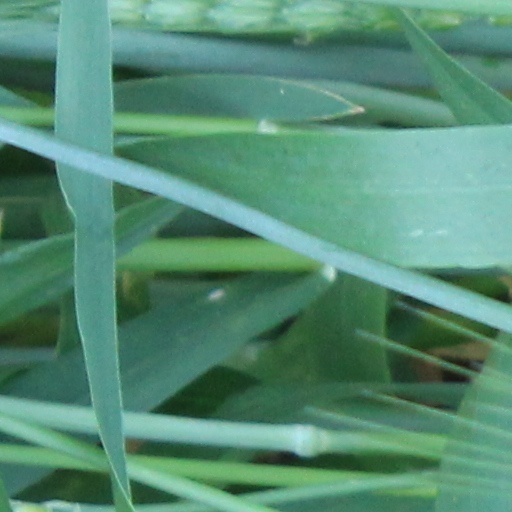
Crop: wheat